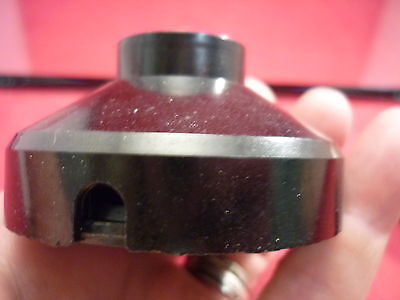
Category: lamp